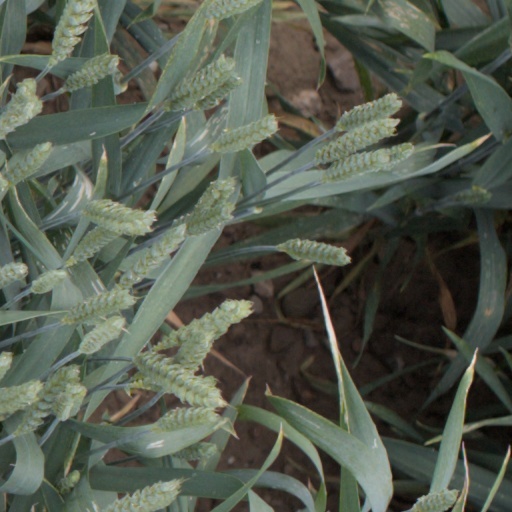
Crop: wheat